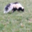
Label: skunk